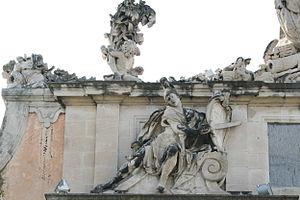
Ancienne porte de l'arsenal de Toulon, aujourd'hui musée de la Marine. Sculpture de Verdiguier représentant Mars, dieu de la guerre.
Jean-Michel Verdiguier né à Marseille en 1706, décédé à Cordoue le 29 décembre 1796, est un sculpteur français.